George Armitstead, 1st Baron Armitstead

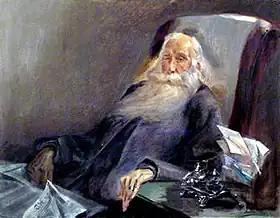
Portrait of Lord Armitstead by John McLure Hamilton (Dundee Art Gallery)

Armitstead was Member of Parliament for Dundee between 1868 and 1873 and from 1880 to 1885. He held the office of justice of the peace (JP) and of deputy lieutenant (DL) of Forfarshire and Dundee. He was invested as a fellow of the Royal Geographical Society (F.R.G.S.).